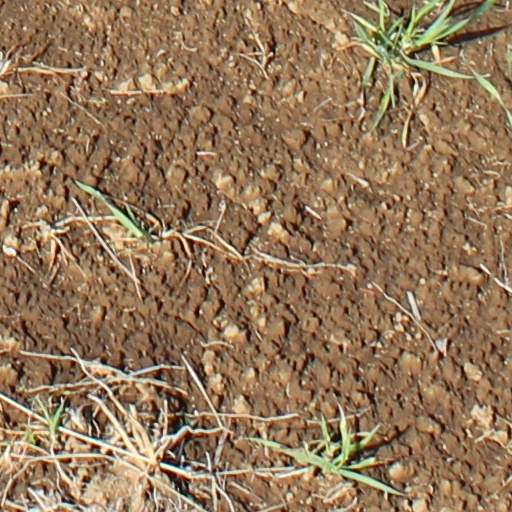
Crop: wheat